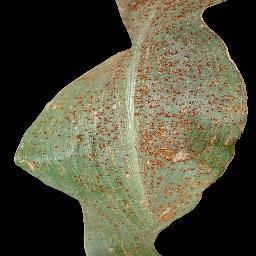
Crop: corn
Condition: (maize)_common_rust